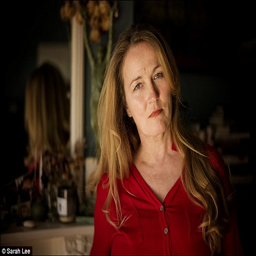
writer says the old lady next door to her is always happy to have her front garden weeded